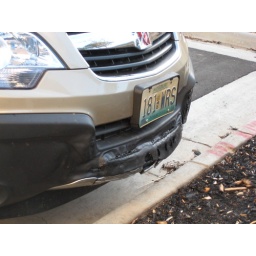
A grass fire at my hotel damaged my rental car back in April. A grass fire at my hotel damaged my rental car back in April.